List of productions directed by André Antoine

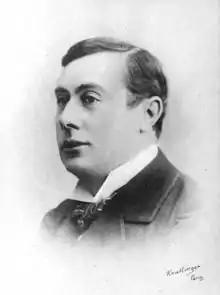
Antoine c. 1900, published in 1908 by Chocolats Félix Potin

This article offers a list of productions directed by André Antoine. It includes only theatre productions that André Antoine directed. Antoine (31 January 1858 – 23 October 1943) was a French actor, theatre manager, film director, author, and critic who is considered the father of modern mise en scène in France.